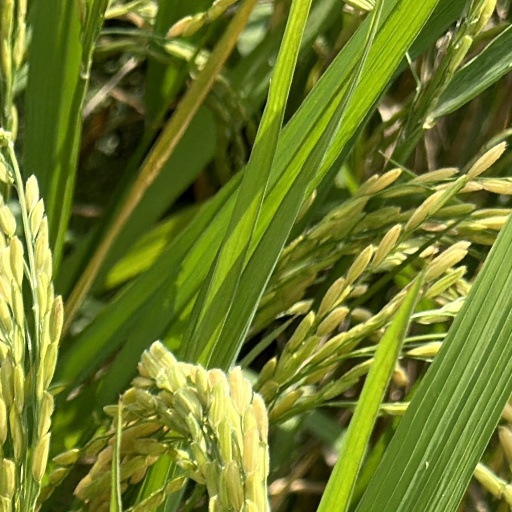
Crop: rice